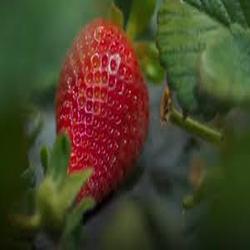
Label: Strawberry